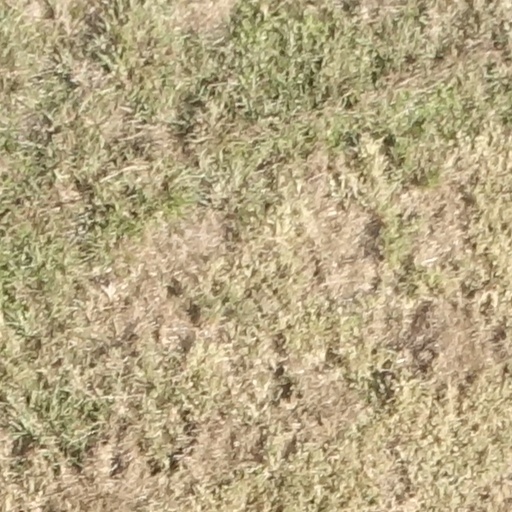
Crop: sorghum